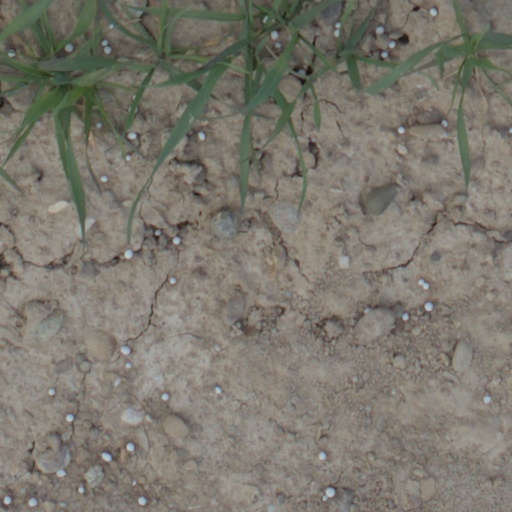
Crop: wheat